Women in the military by country

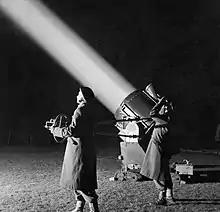
ATS Searchlight Unit in the Second World War

Nene Hatun, whose monument has been erected in the city of Erzurum because of her bravery during the Ottoman-Russian War, was an early example of women participating in military combat in Turkey. Besides providing nursery services, women also took main roles in combat in WWI. Furthermore, the Independence War has taken its place in history with the unsurpassed heroism of Turkish women. Sabiha Gökçen was the first female combat pilot in the world, as well as the first Turkish female aviator. She was one of the eight adoptive children of Mustafa Kemal Atatürk. Throughout her career in the Turkish Air Force, Gökçen flew 22 different types of aircraft for more than 8,000 hours, 32 hours of which were active combat and bombardment missions. She was selected as the only female pilot for the poster of "20 Greatest Aviators in History" published by the United States Air Force in 1996.